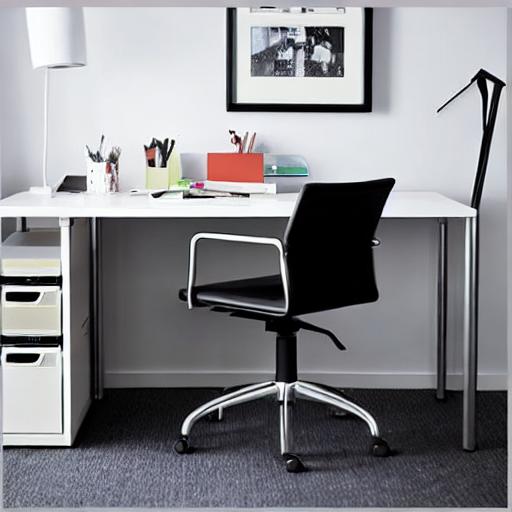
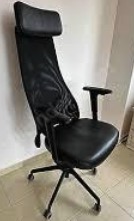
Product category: items_chair
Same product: no